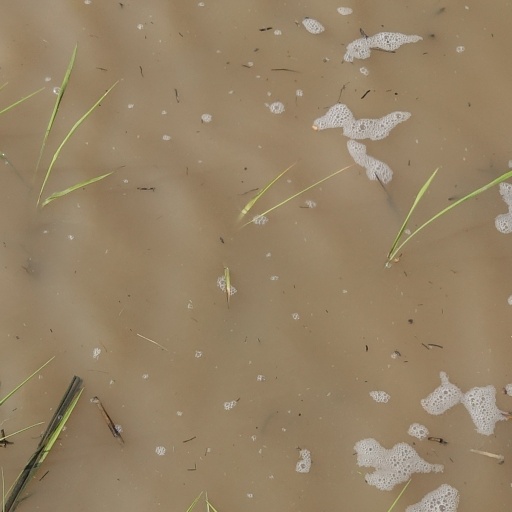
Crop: rice